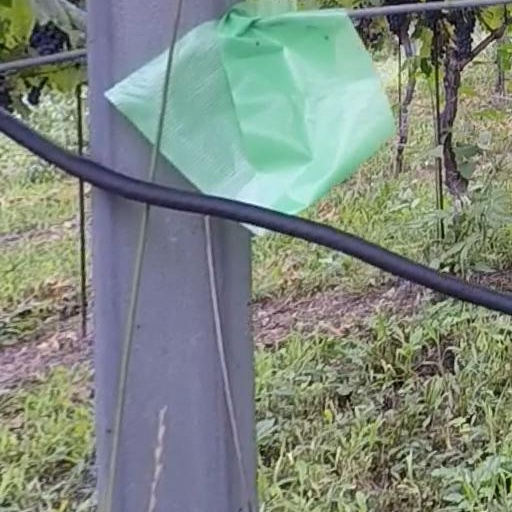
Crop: grape